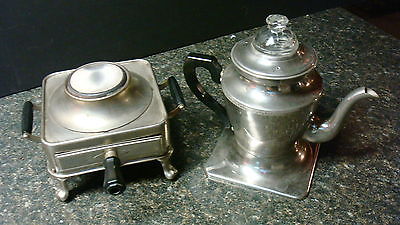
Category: toaster